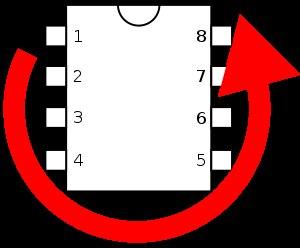
"En micro-électronique, un boîtier DIP, est une forme particulière de boîtier de circuit intégré qui connecte un circuit intégré au monde extérieur sur deux rangées de pattes, d'où leur nom, ""dual"". On rencontre également le terme DIL pour désigner ces boîtiers. Ce format était le plus courant dans les années 1970-1980, avant d'être détrôné par des formats plus compacts.